Hollenbeck Park

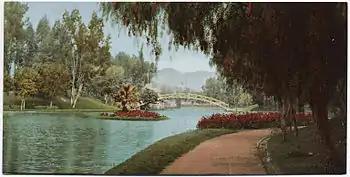
Hollenbeck Park — in a 1901 postcard.

Hollenbeck Park is a city park in the Boyle Heights district of Los Angeles, California. It is located on the corner of Saint Louis and Fourth Streets, near Boyle Avenue.